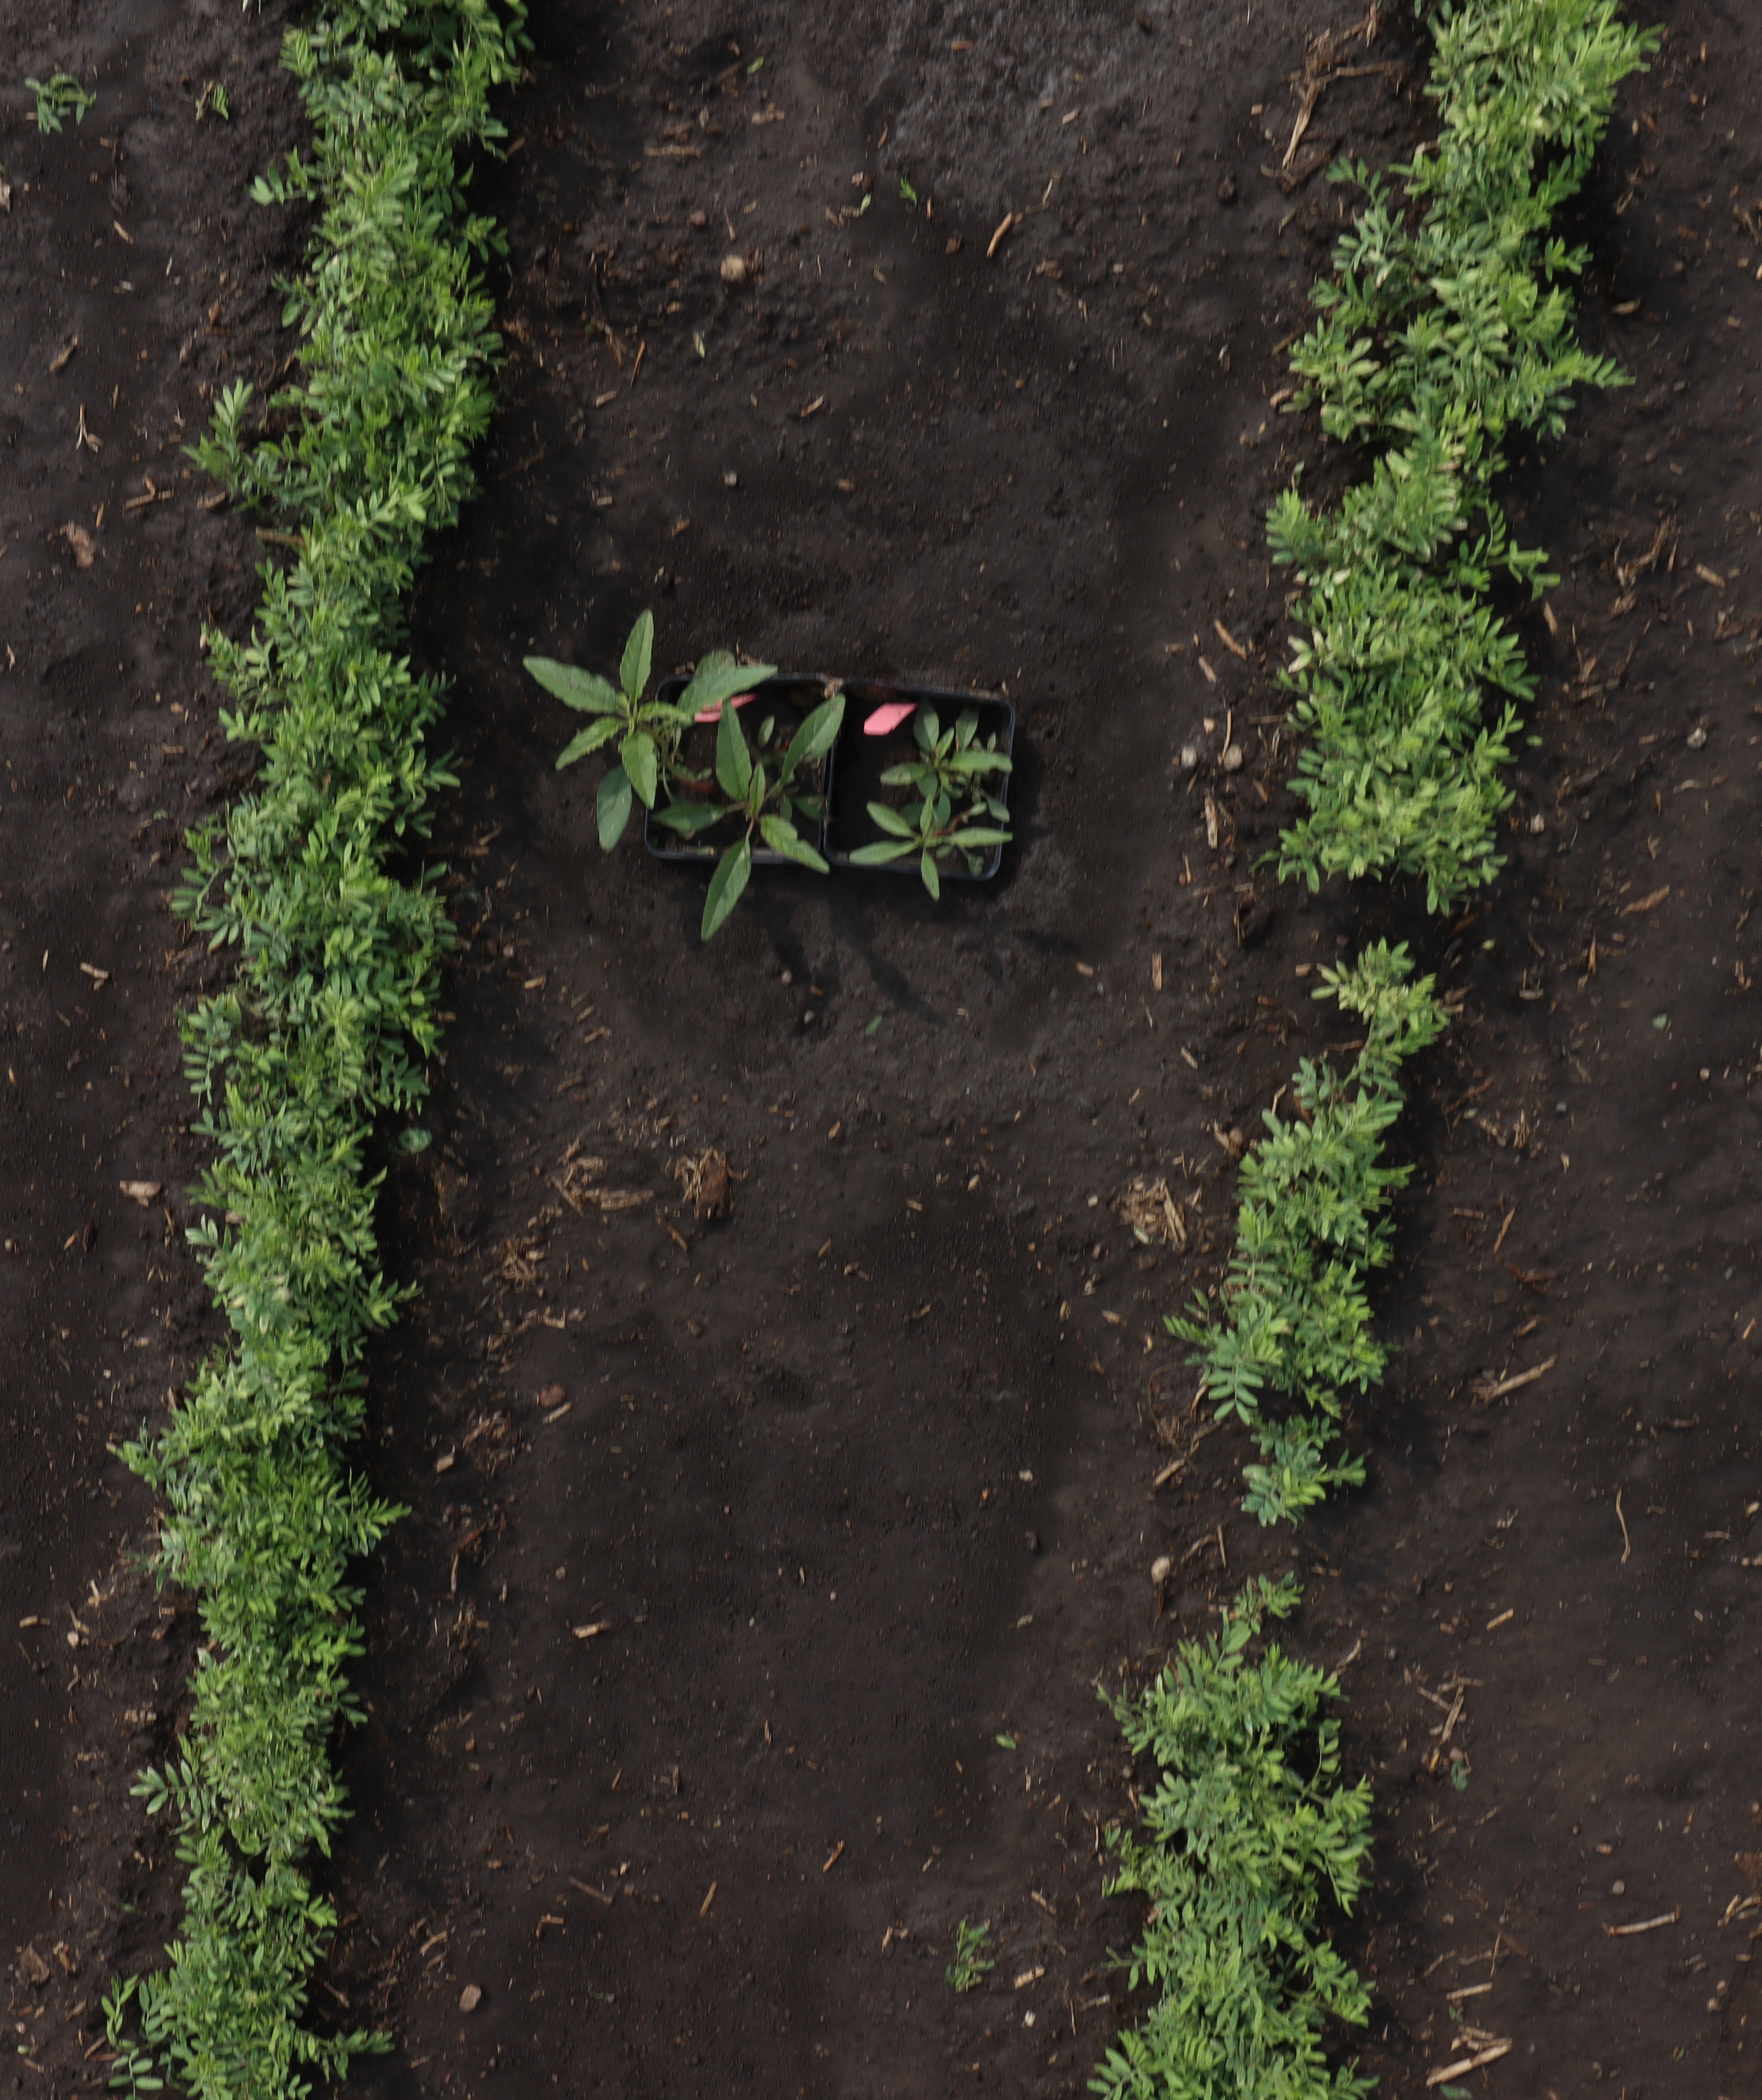
Crop: Lentil
Objects: Lentil, Lentil, Lentil, Lentil, Lentil, Lentil, Lentil, Lentil, Lentil, Lentil, Lentil, Lentil, Lentil, Waterhemp, Waterhemp, Waterhemp